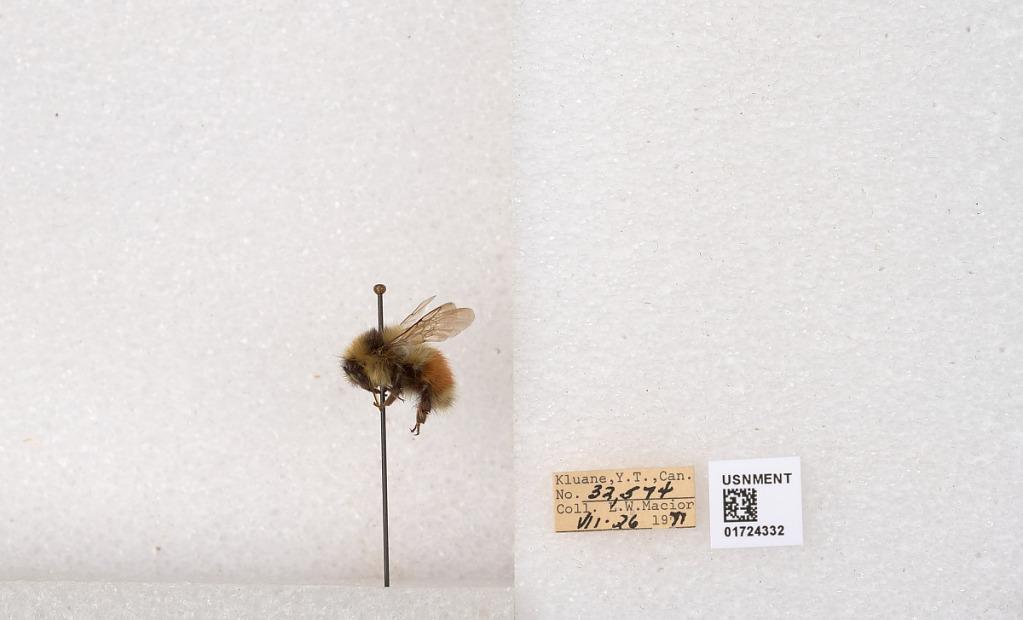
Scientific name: Bombus (Pyrobombus) sylvicola Kirby
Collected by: L. Macior
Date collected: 1971-7-26
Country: Canada
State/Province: Yukon Territory
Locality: Kluane National Park and Reserve
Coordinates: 60.7493, -139.504